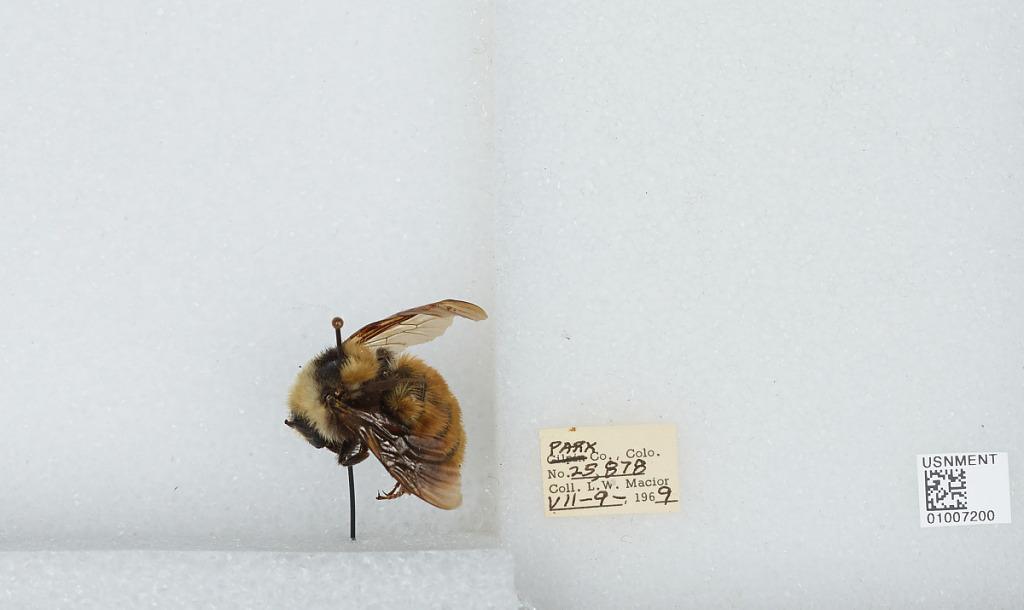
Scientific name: Bombus (Subterraneobombus) appositus Cresson
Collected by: L. Macior
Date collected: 1969-7-9
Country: United States
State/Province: Colorado
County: Park
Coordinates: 39.12, -105.71